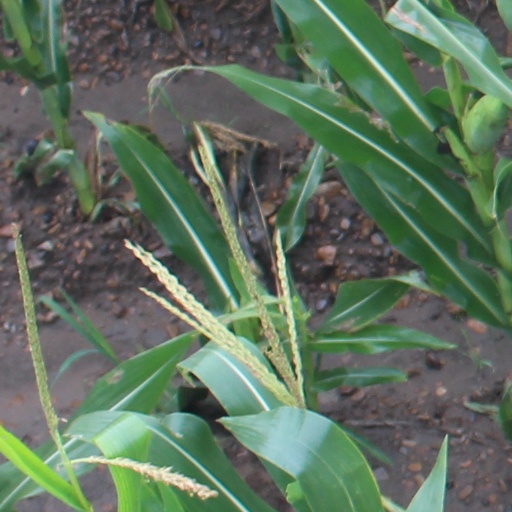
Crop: maize; corn